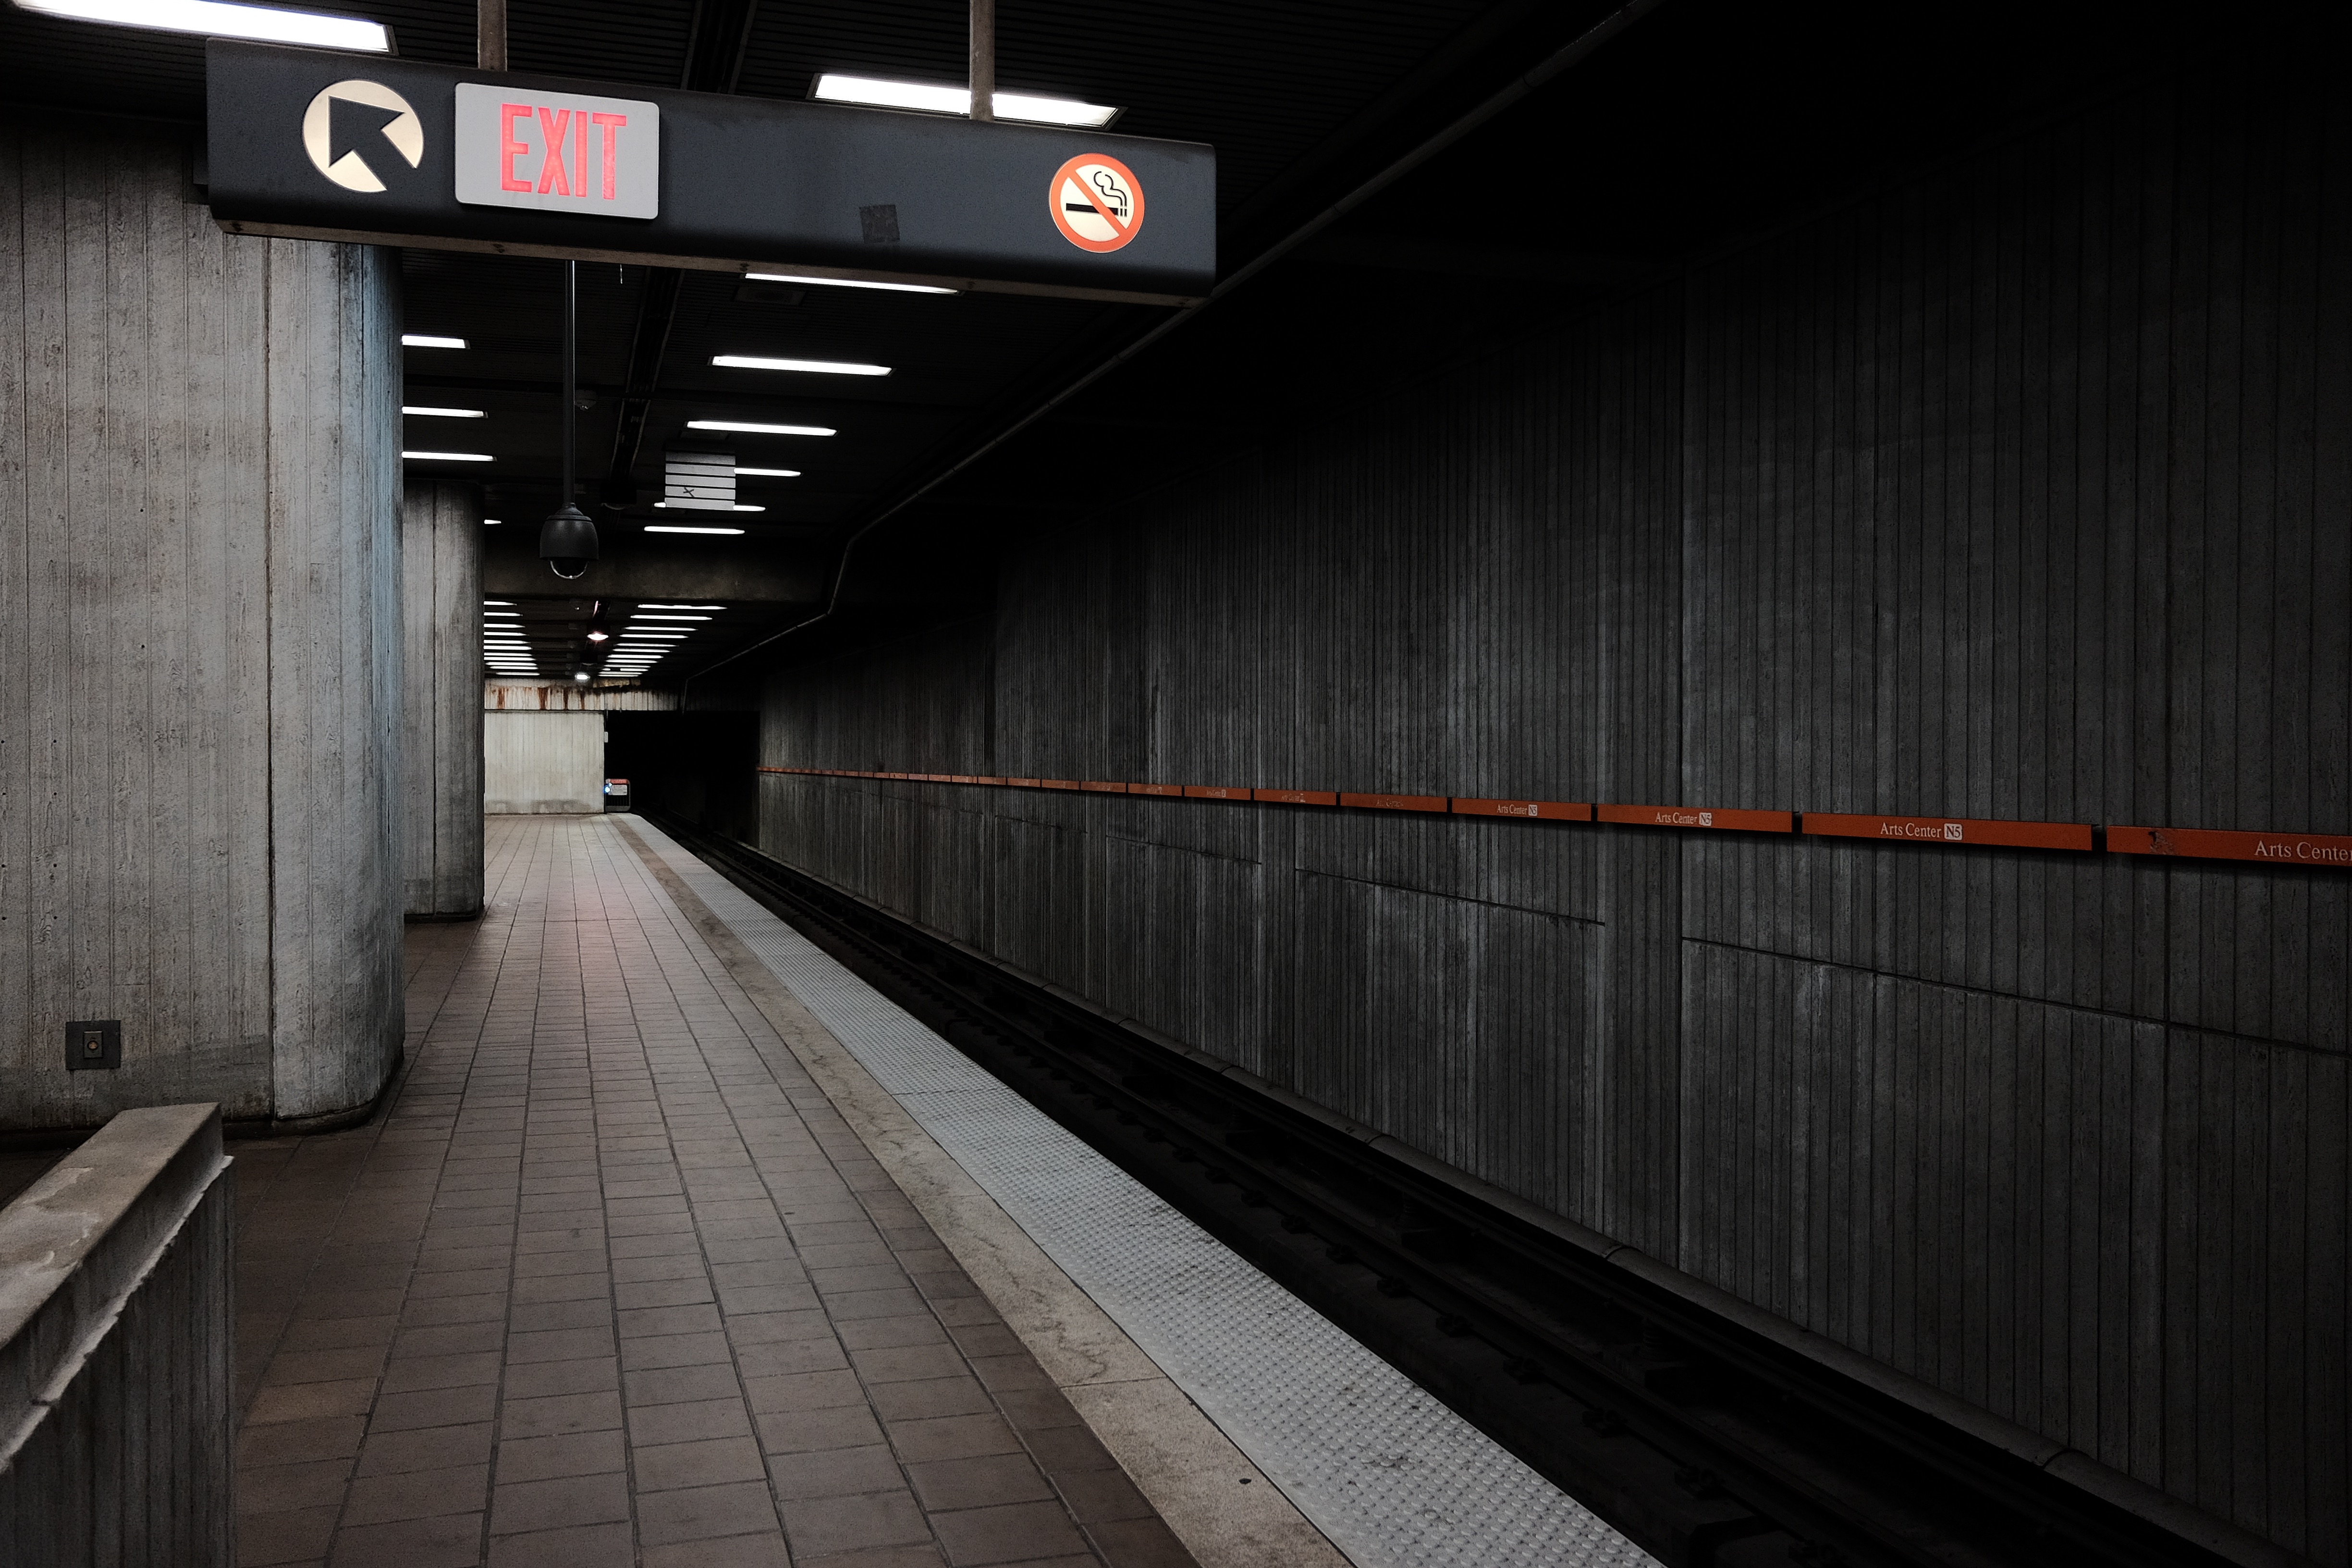
light, tunnel, subway, transport, line, station, platform, darkness, concrete, public transport, metro station, infrastructure, shape, rapid transit